Bellasize

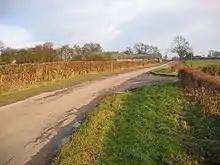
Bellasize

Fields to the south of the village were used by the Royal Air Force (and the Royal Flying Corps) as RAF Bellasize between 1916 and 1919, and 1939–1945. During the First World War, the site was used by No.s 31 and 76 Squadrons in the Home Defence role. During this period, it was noted that the site was prone to flooding from the nearby River Ouse. It was pressed back into service during the Second World War as a relief landing ground for No. 4 Elementary Flying Training School, who were based at nearby Brough airfield (to the east). The site had a grass runway which extended to .